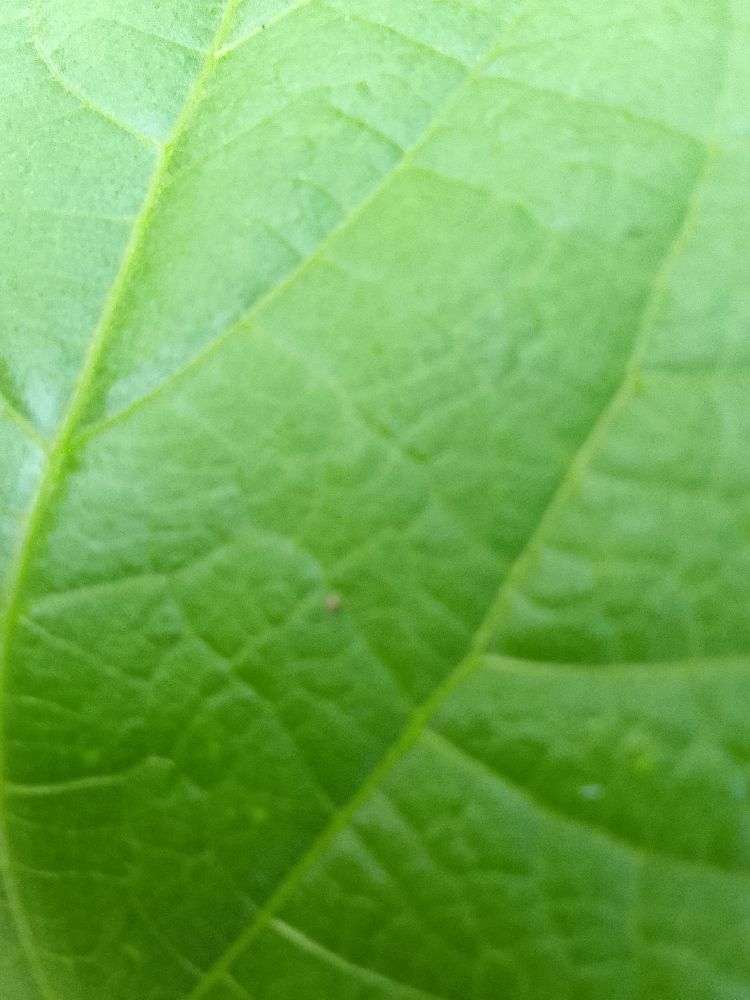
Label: healthy